Japanese School of New York

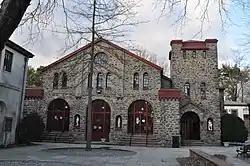
Main building of the former campus

, also known as The Greenwich Japanese School (GJS), is a Japanese elementary and junior high school, located in Riverside, Greenwich, Connecticut, near New York City.